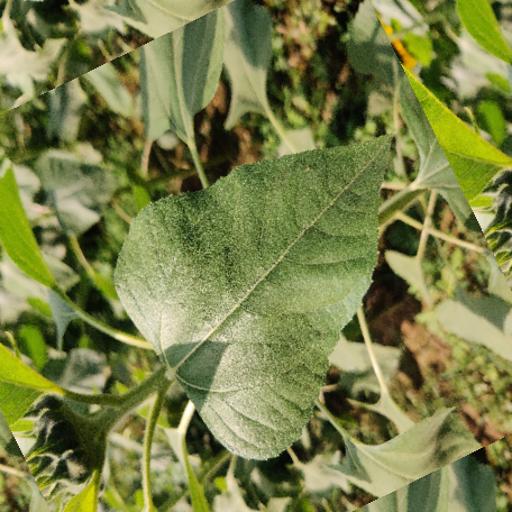
Label: Fresh_leaf